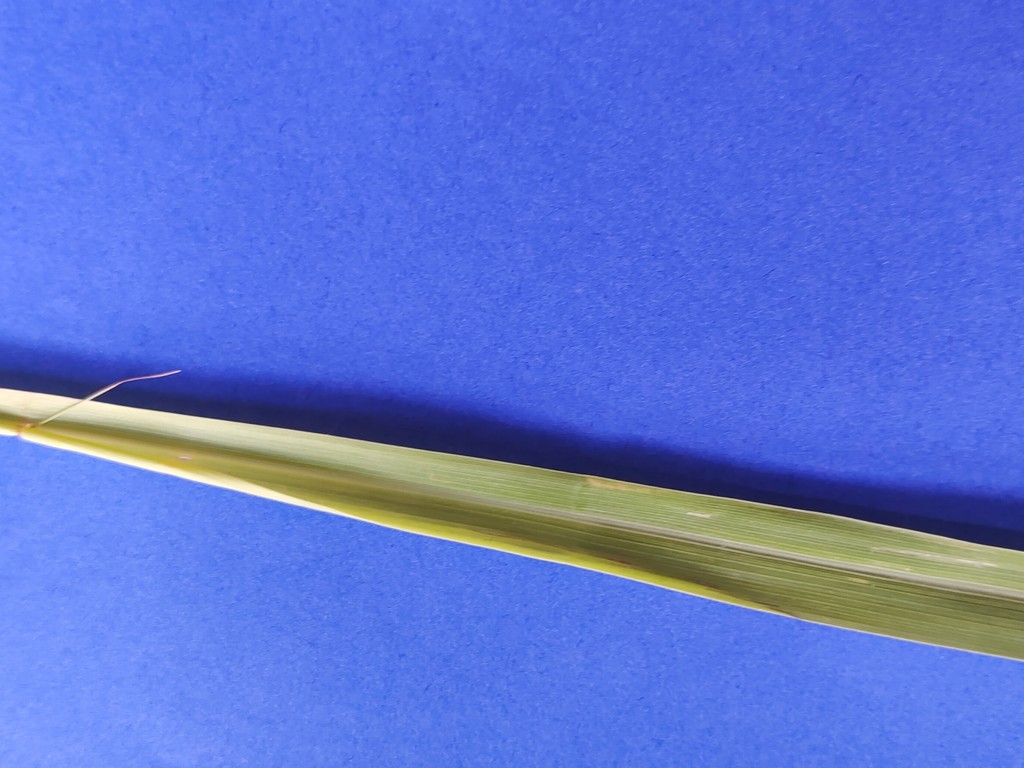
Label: Healthy